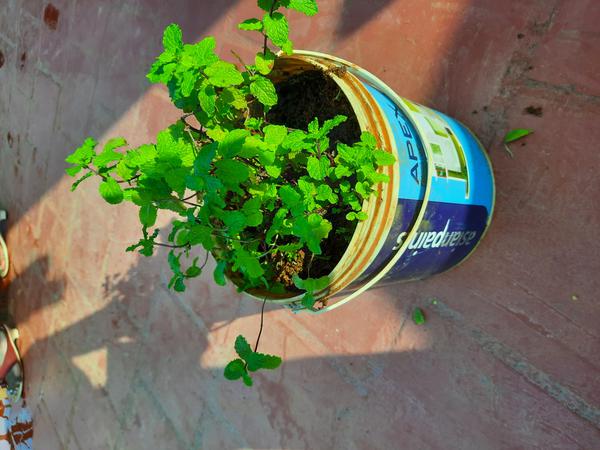
Plant: Mint